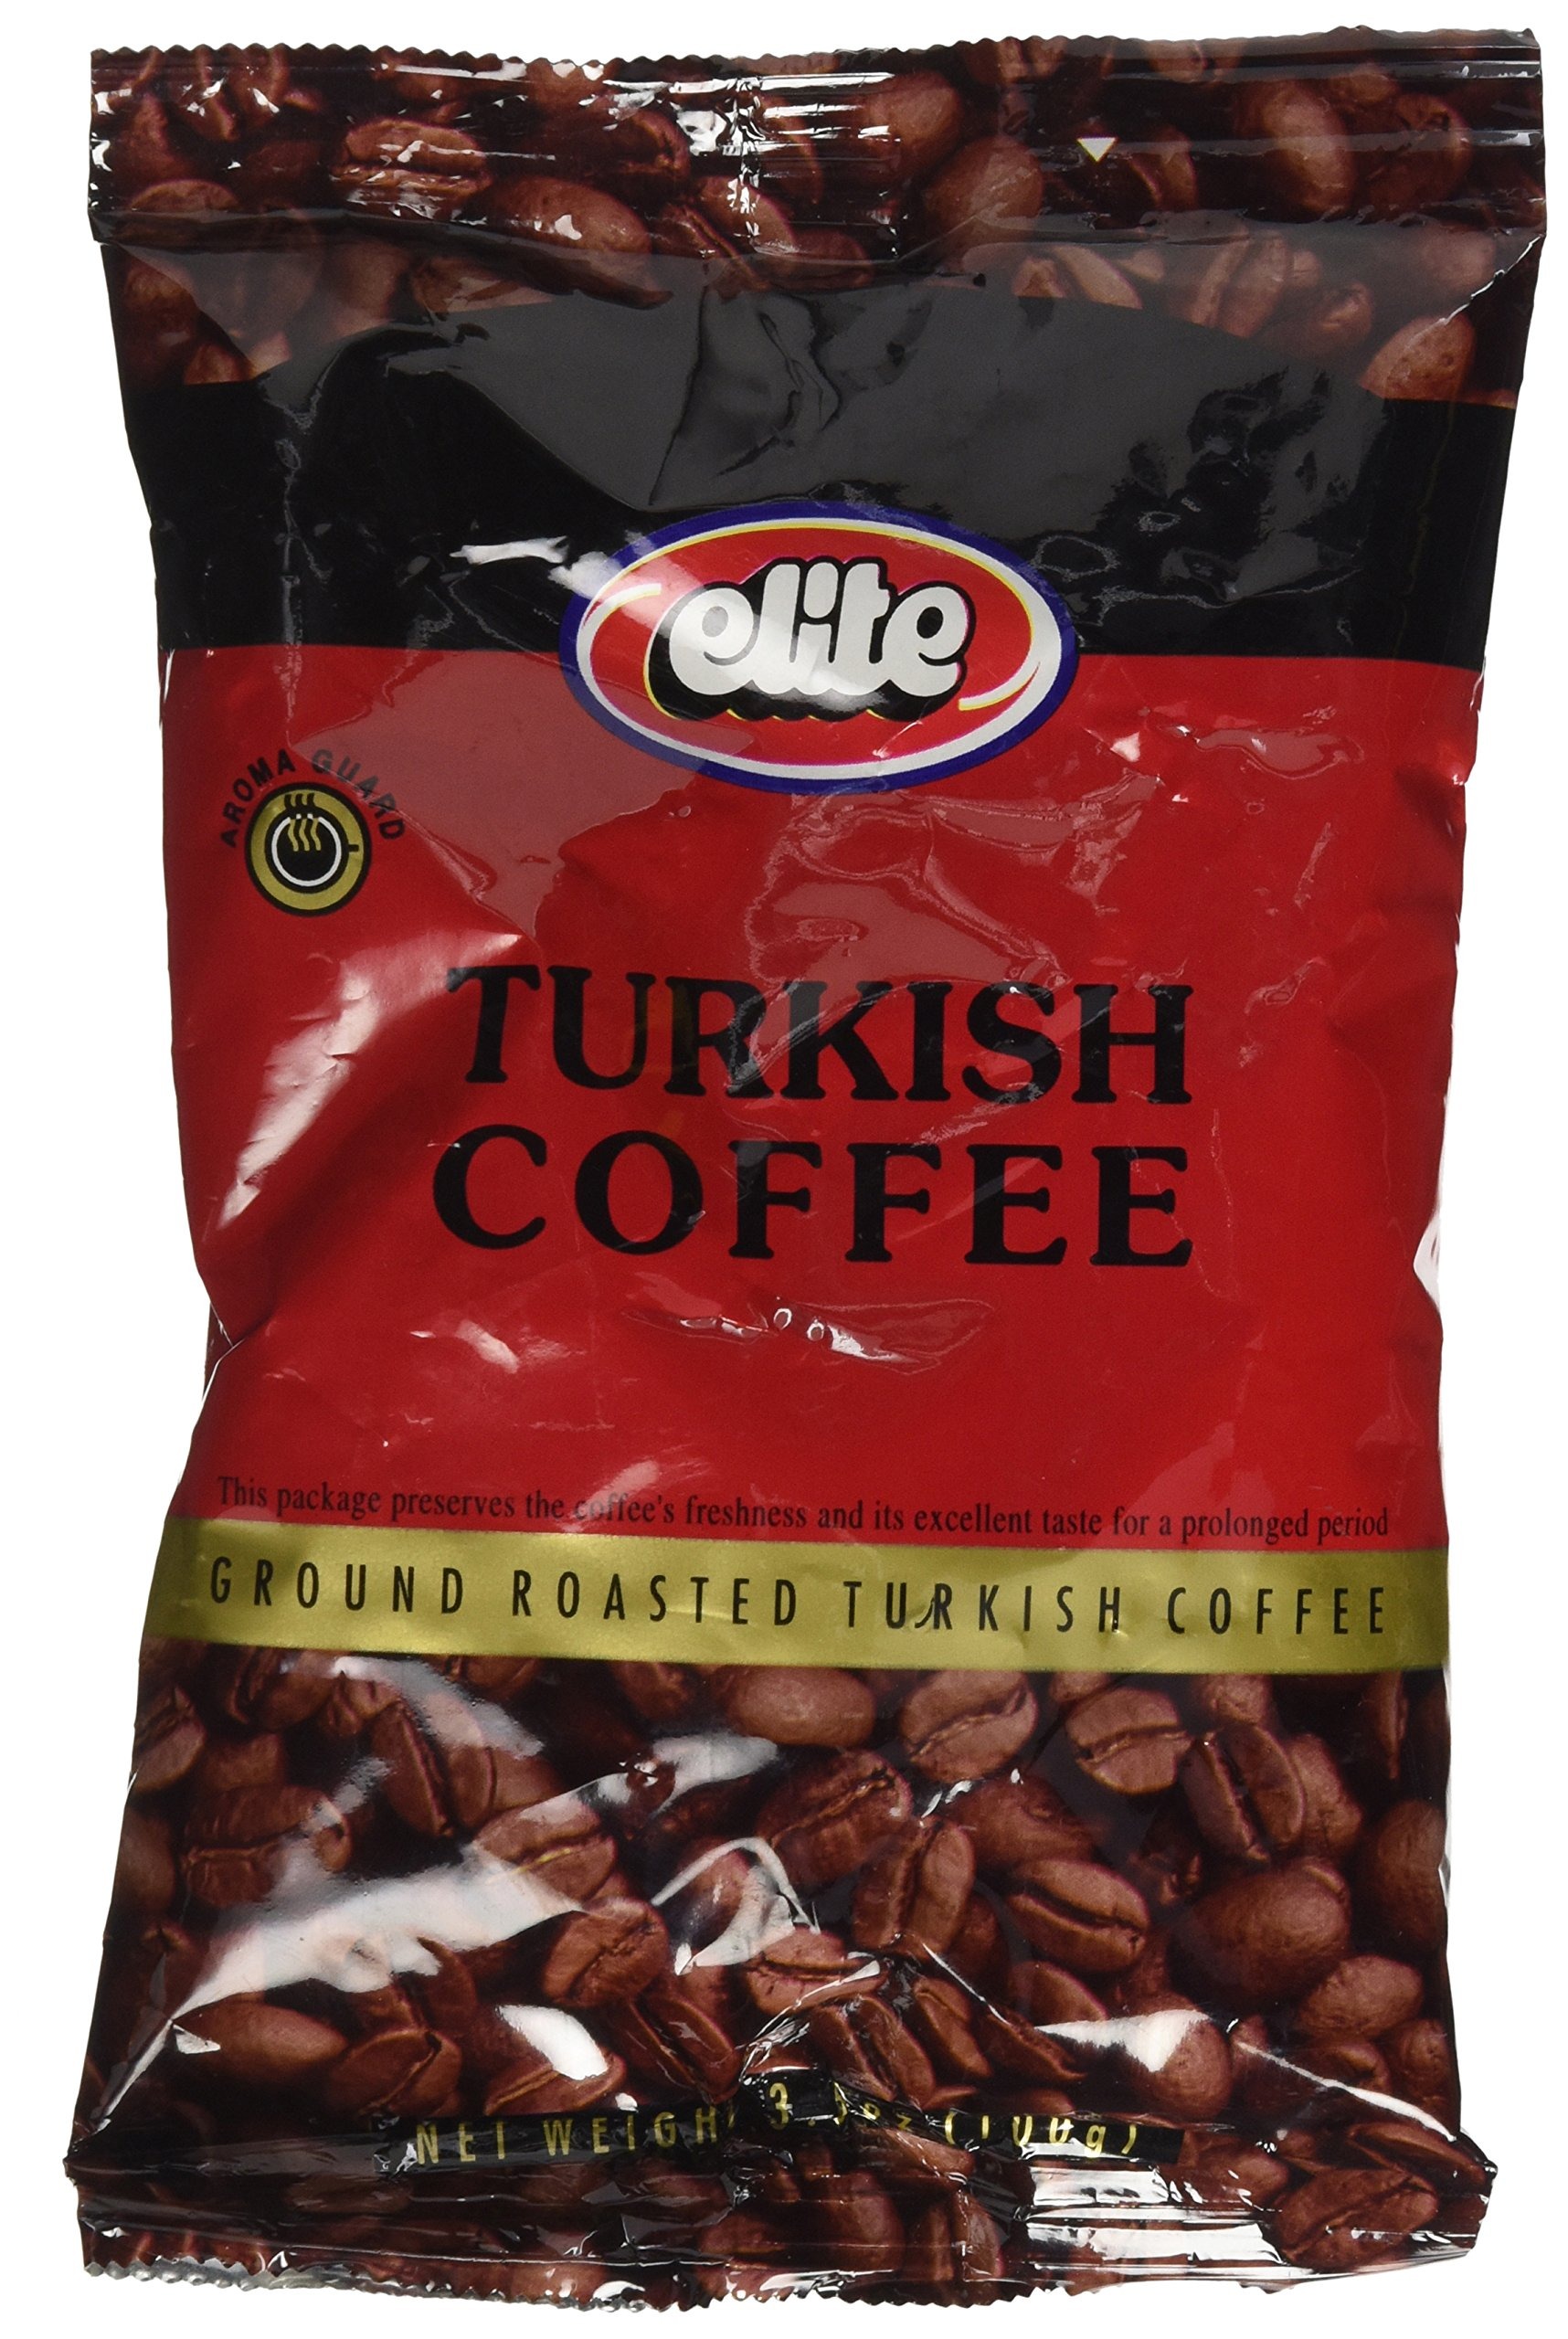
Item Name: Elite Turkish Coffee, 3.5 oz
Bullet Point 1: Item Package Length: 17.78cm
Bullet Point 2: Item Package Width: 10.795cm
Bullet Point 3: Item Package Height: 2.54cm
Bullet Point 4: Item Package Weight: 0.100 lb
Value: 3.5
Unit: oz

Price: 8.42